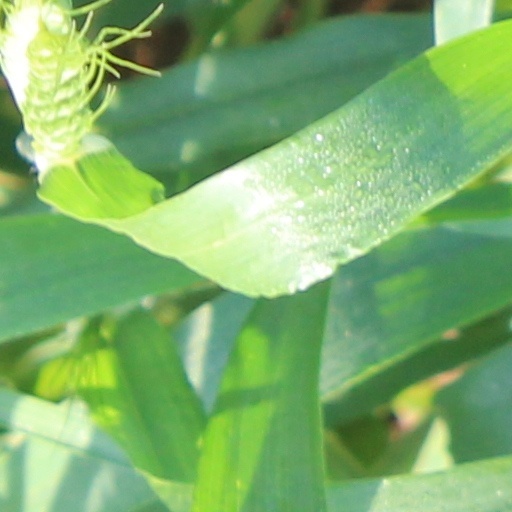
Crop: wheat